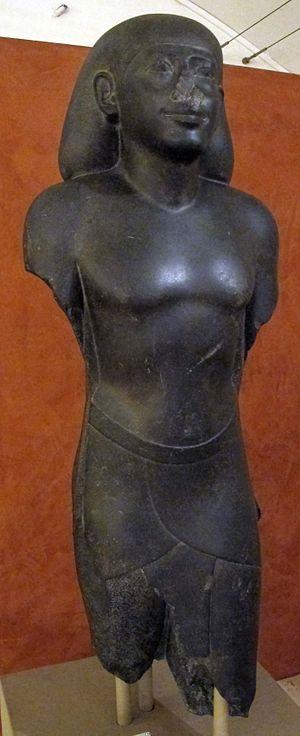
Nekauba ou Néchepso est le nom que donne l'historien antique Manéthon au roi « gouverneur » qui gouverne Saïs de -688 à -672 sous les XXIVᵉ et XXVᵉ dynasties égyptiennes.